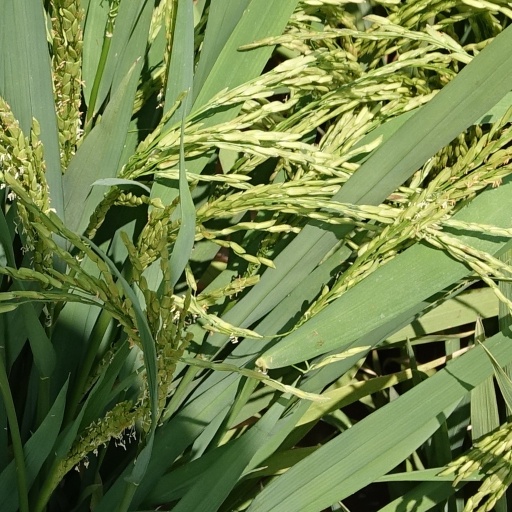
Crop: rice